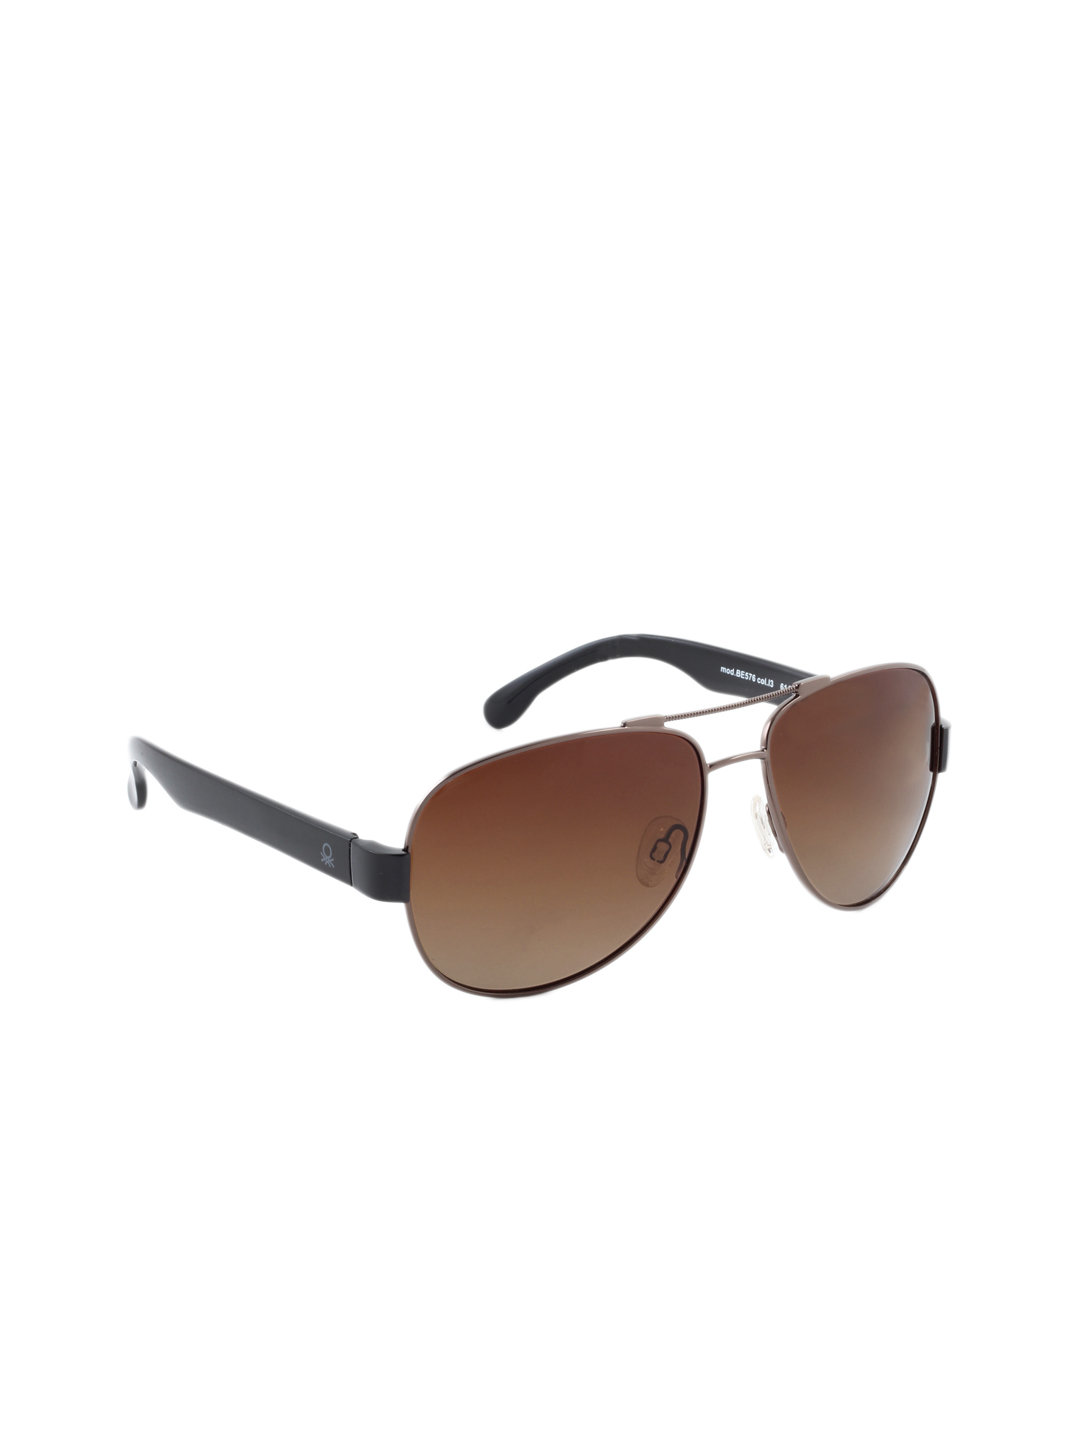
United Colors of Benetton Men Black Sunglasses
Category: Accessories / Eyewear / Sunglasses
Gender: Men
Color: Black
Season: Winter 2016
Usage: Casual